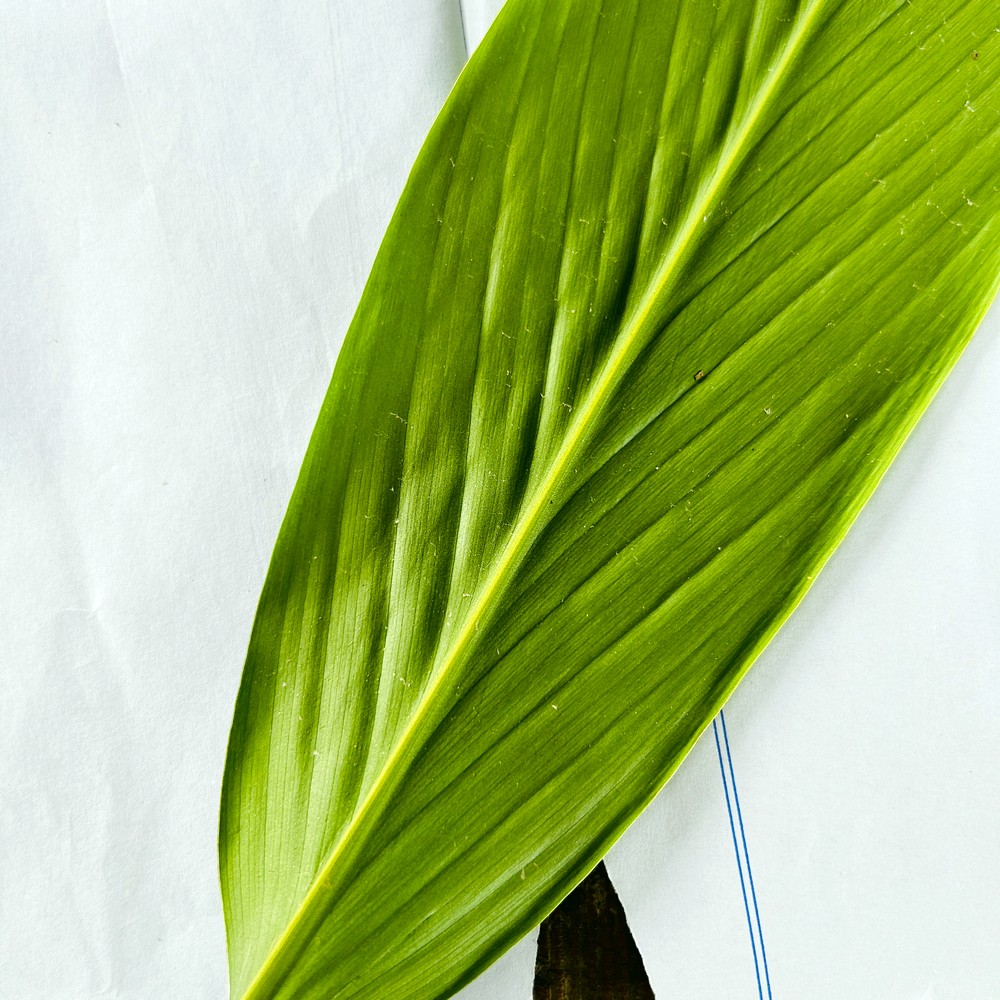
Label: Healthy Leaf